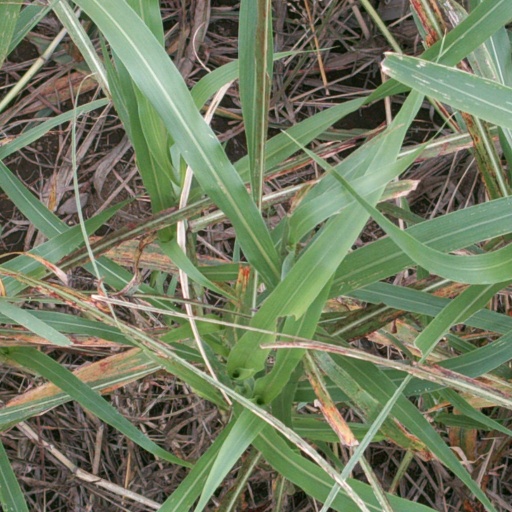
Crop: sorghum